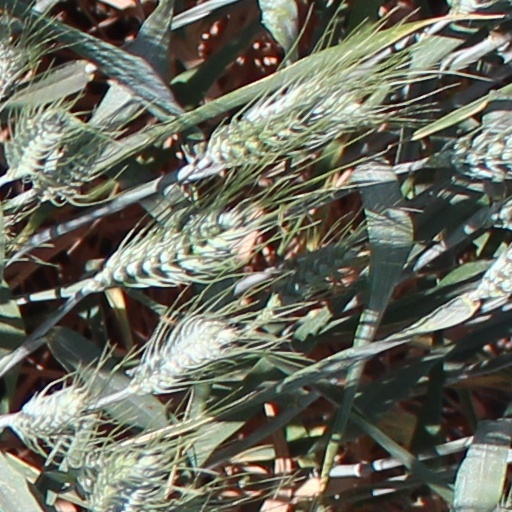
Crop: wheat